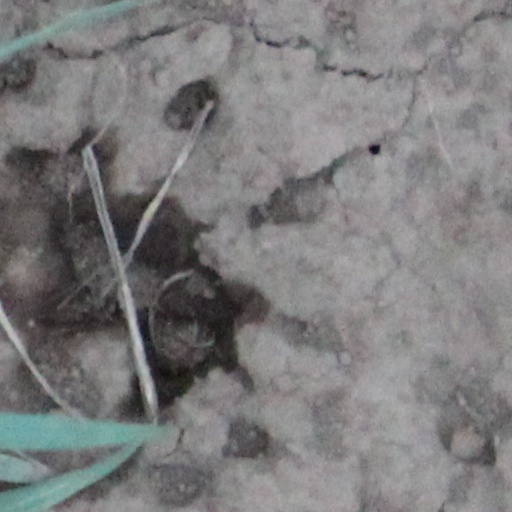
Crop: wheat